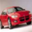
Label: automobile